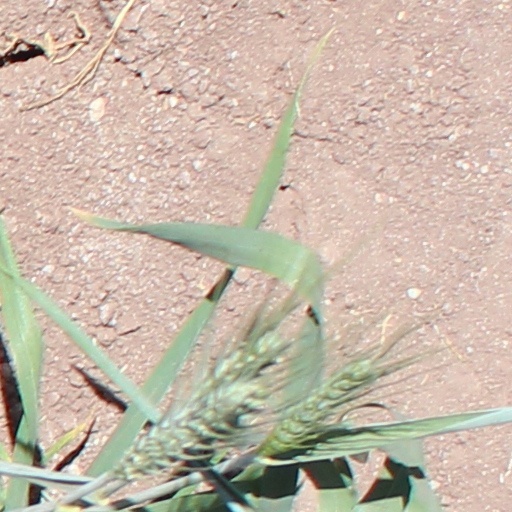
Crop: wheat